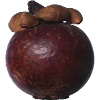
Label: mangostan